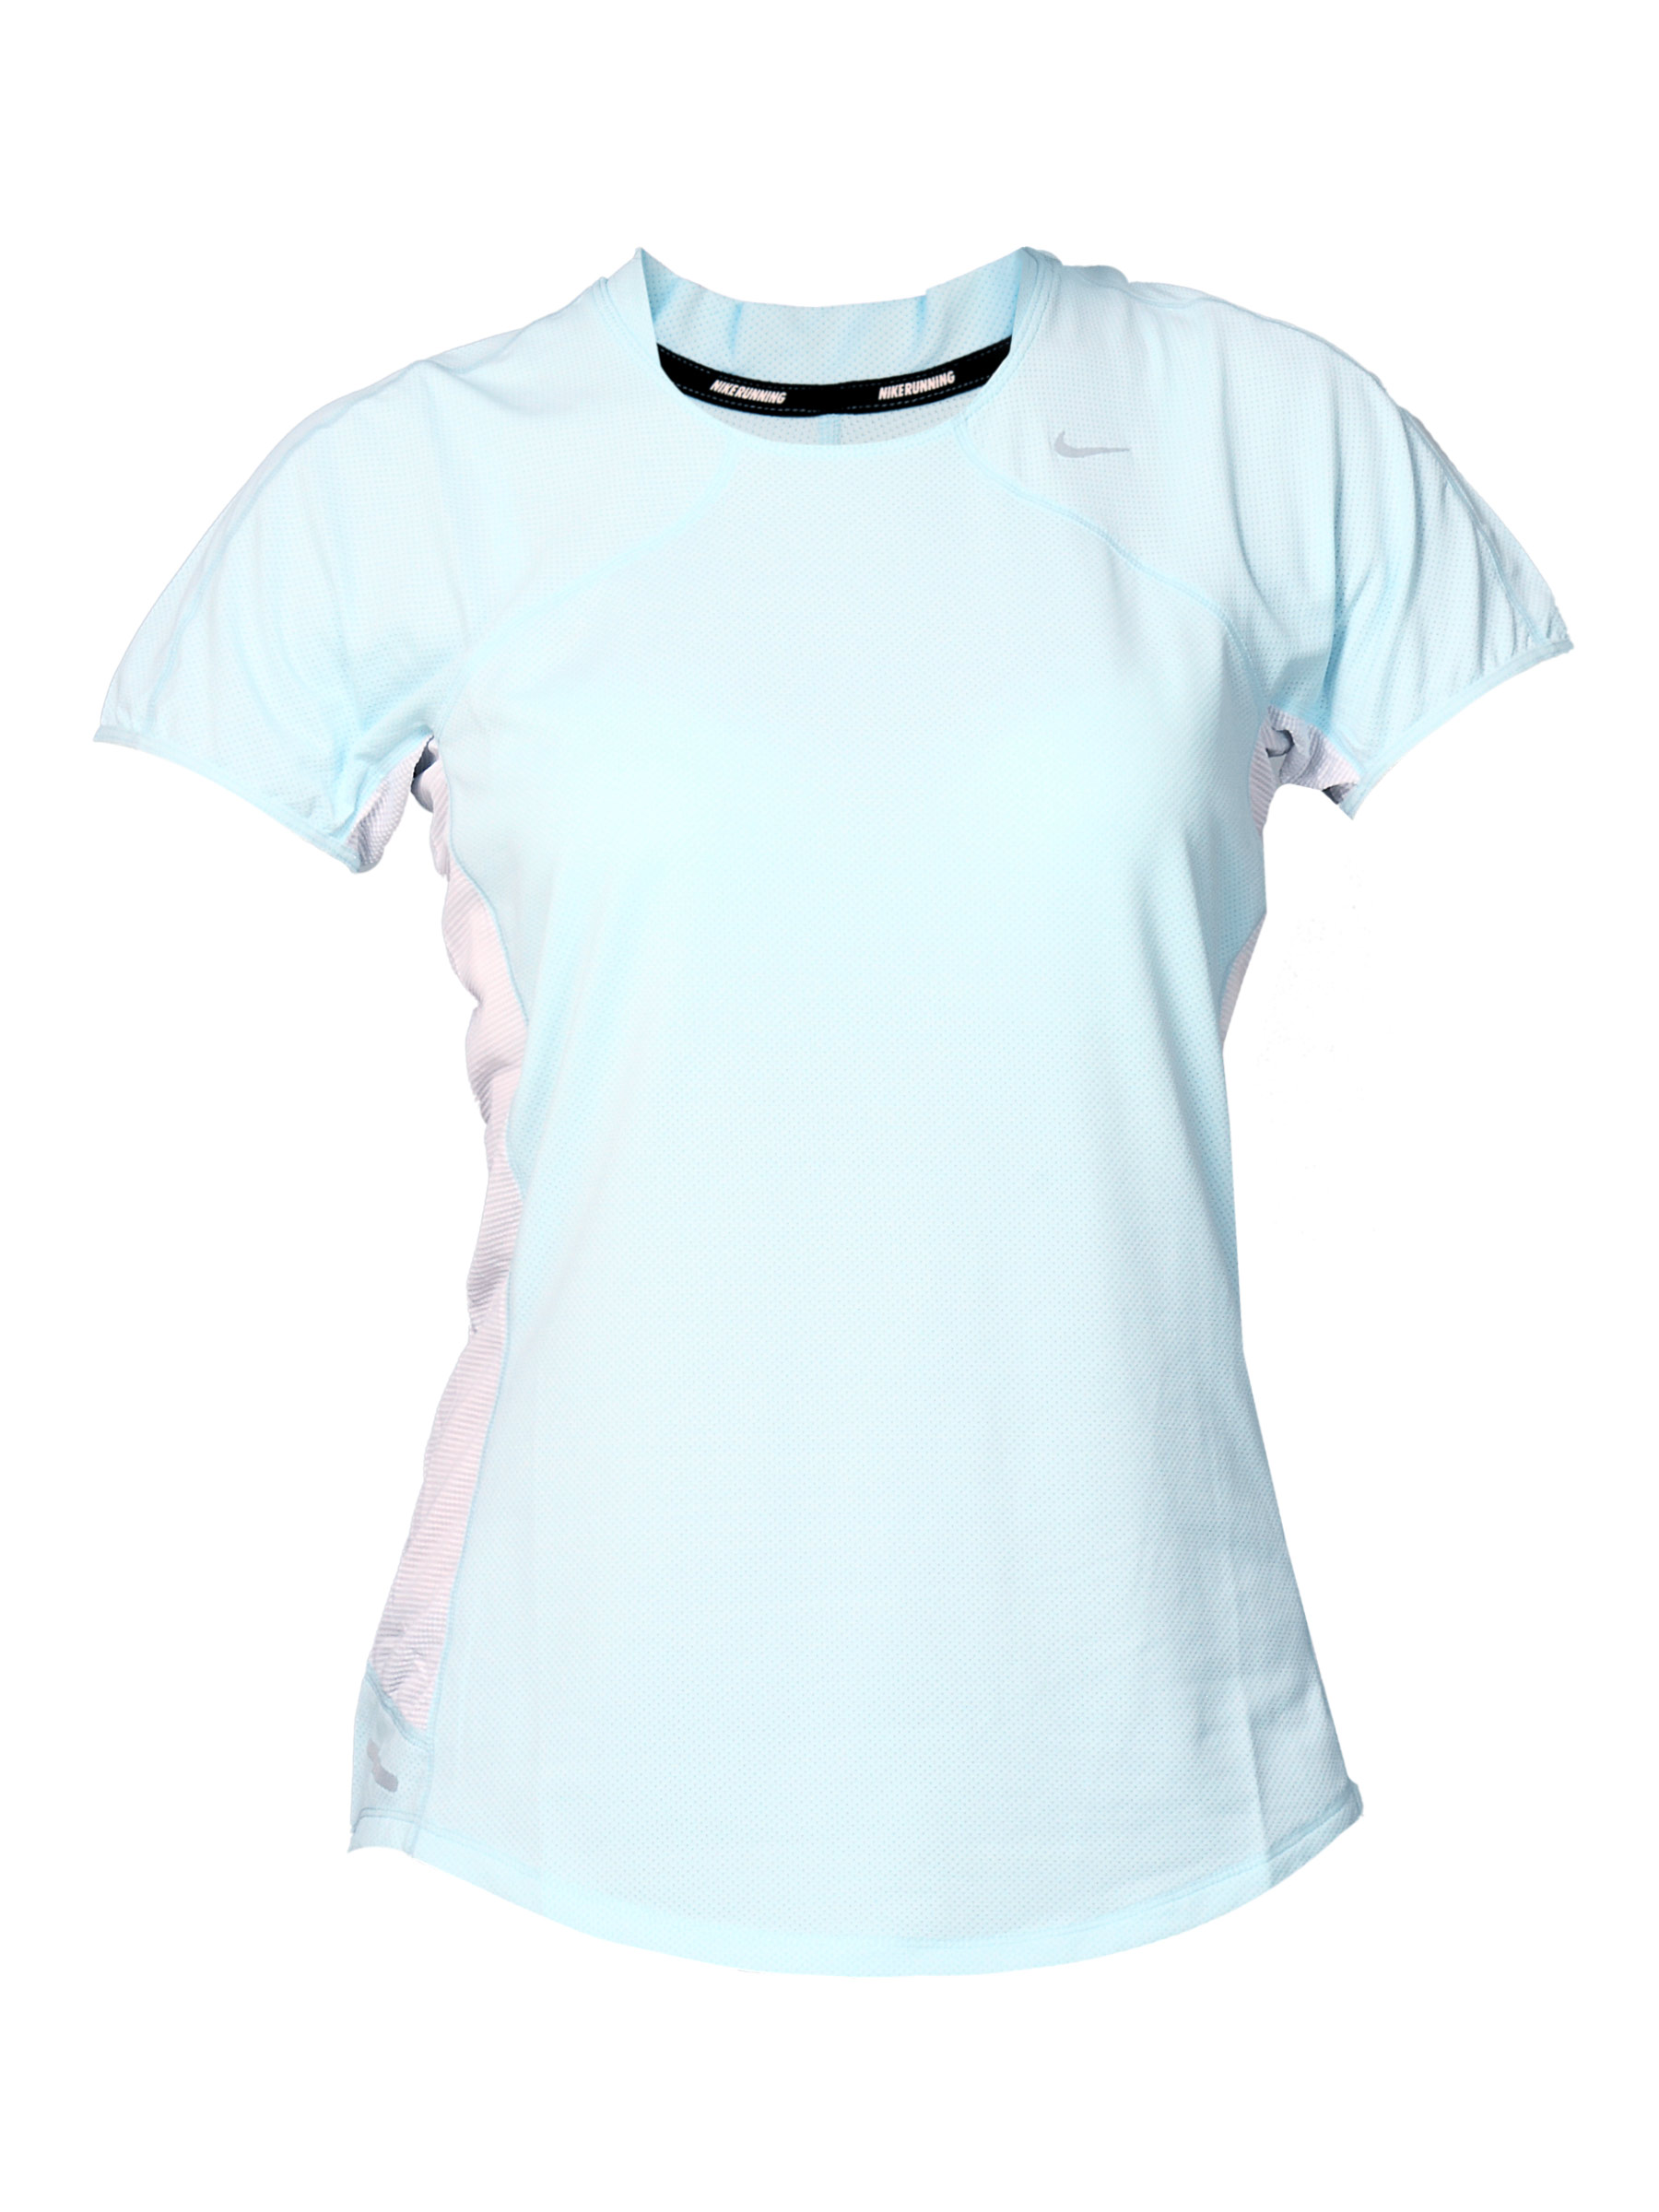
Nike Women's Nike Spher Light Blue T-shirt
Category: Apparel / Topwear / Tshirts
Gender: Women
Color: Blue
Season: Summer 2011
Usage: Sports